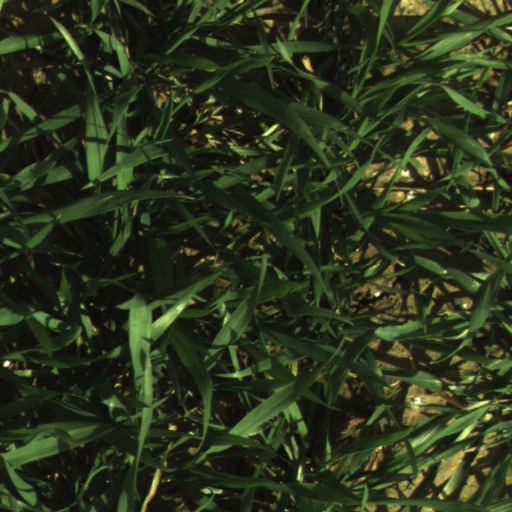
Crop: wheat